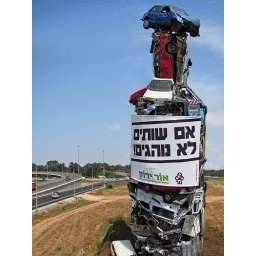
- 80 cars frames in the bottle. - 15 tons worth of metal. - 20 meters tall giant bottle